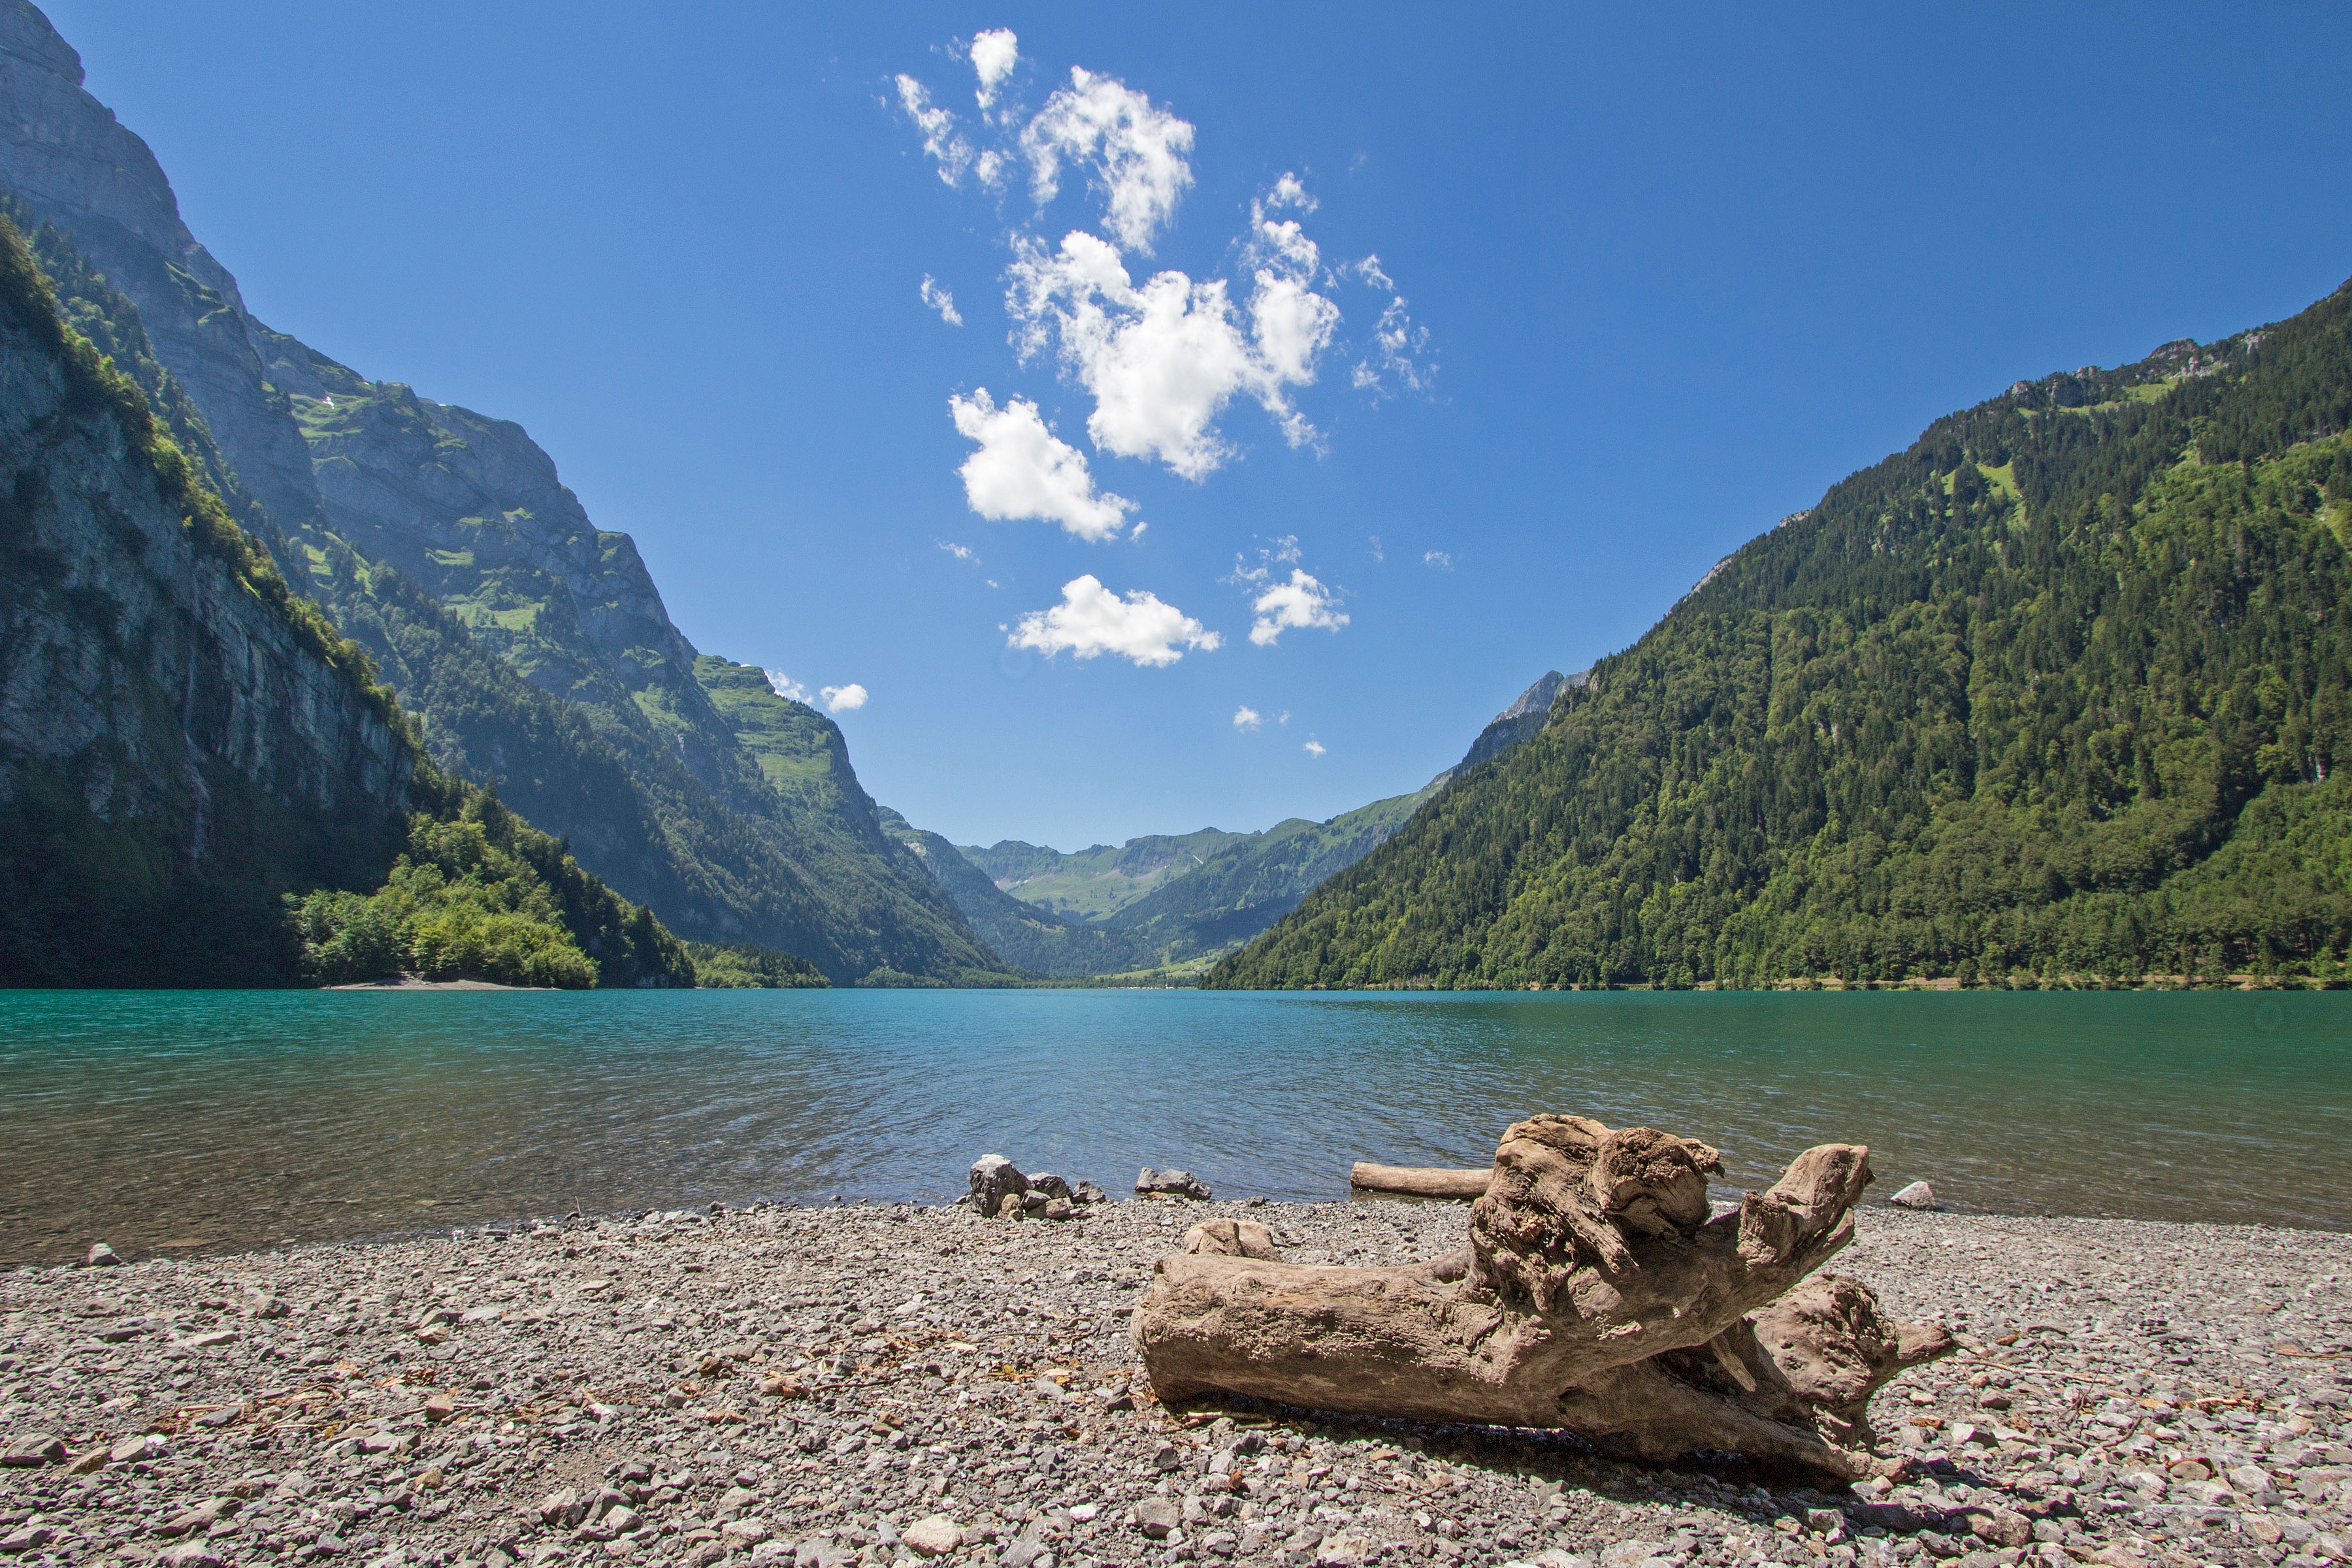
landscape, sea, coast, nature, wilderness, mountain, lake, valley, mountain range, bay, fjord, reservoir, terrain, body of water, mountains, switzerland, bergsee, klontal, loch, landform, geographical feature, mountainous landforms